Armando Alonso

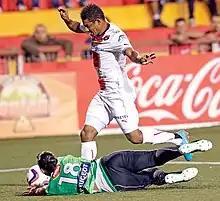
Alonso playing for Alajuelense

Armando Alonso Rodríguez (born 21 March 1984) is a Costa Rican professional footballer who used to play for Alajuelense. Alonso scored a goal in the CONCACAF Champions' Cup 2008 quarter-final match against Atlante F.C. on March 19, 2008.